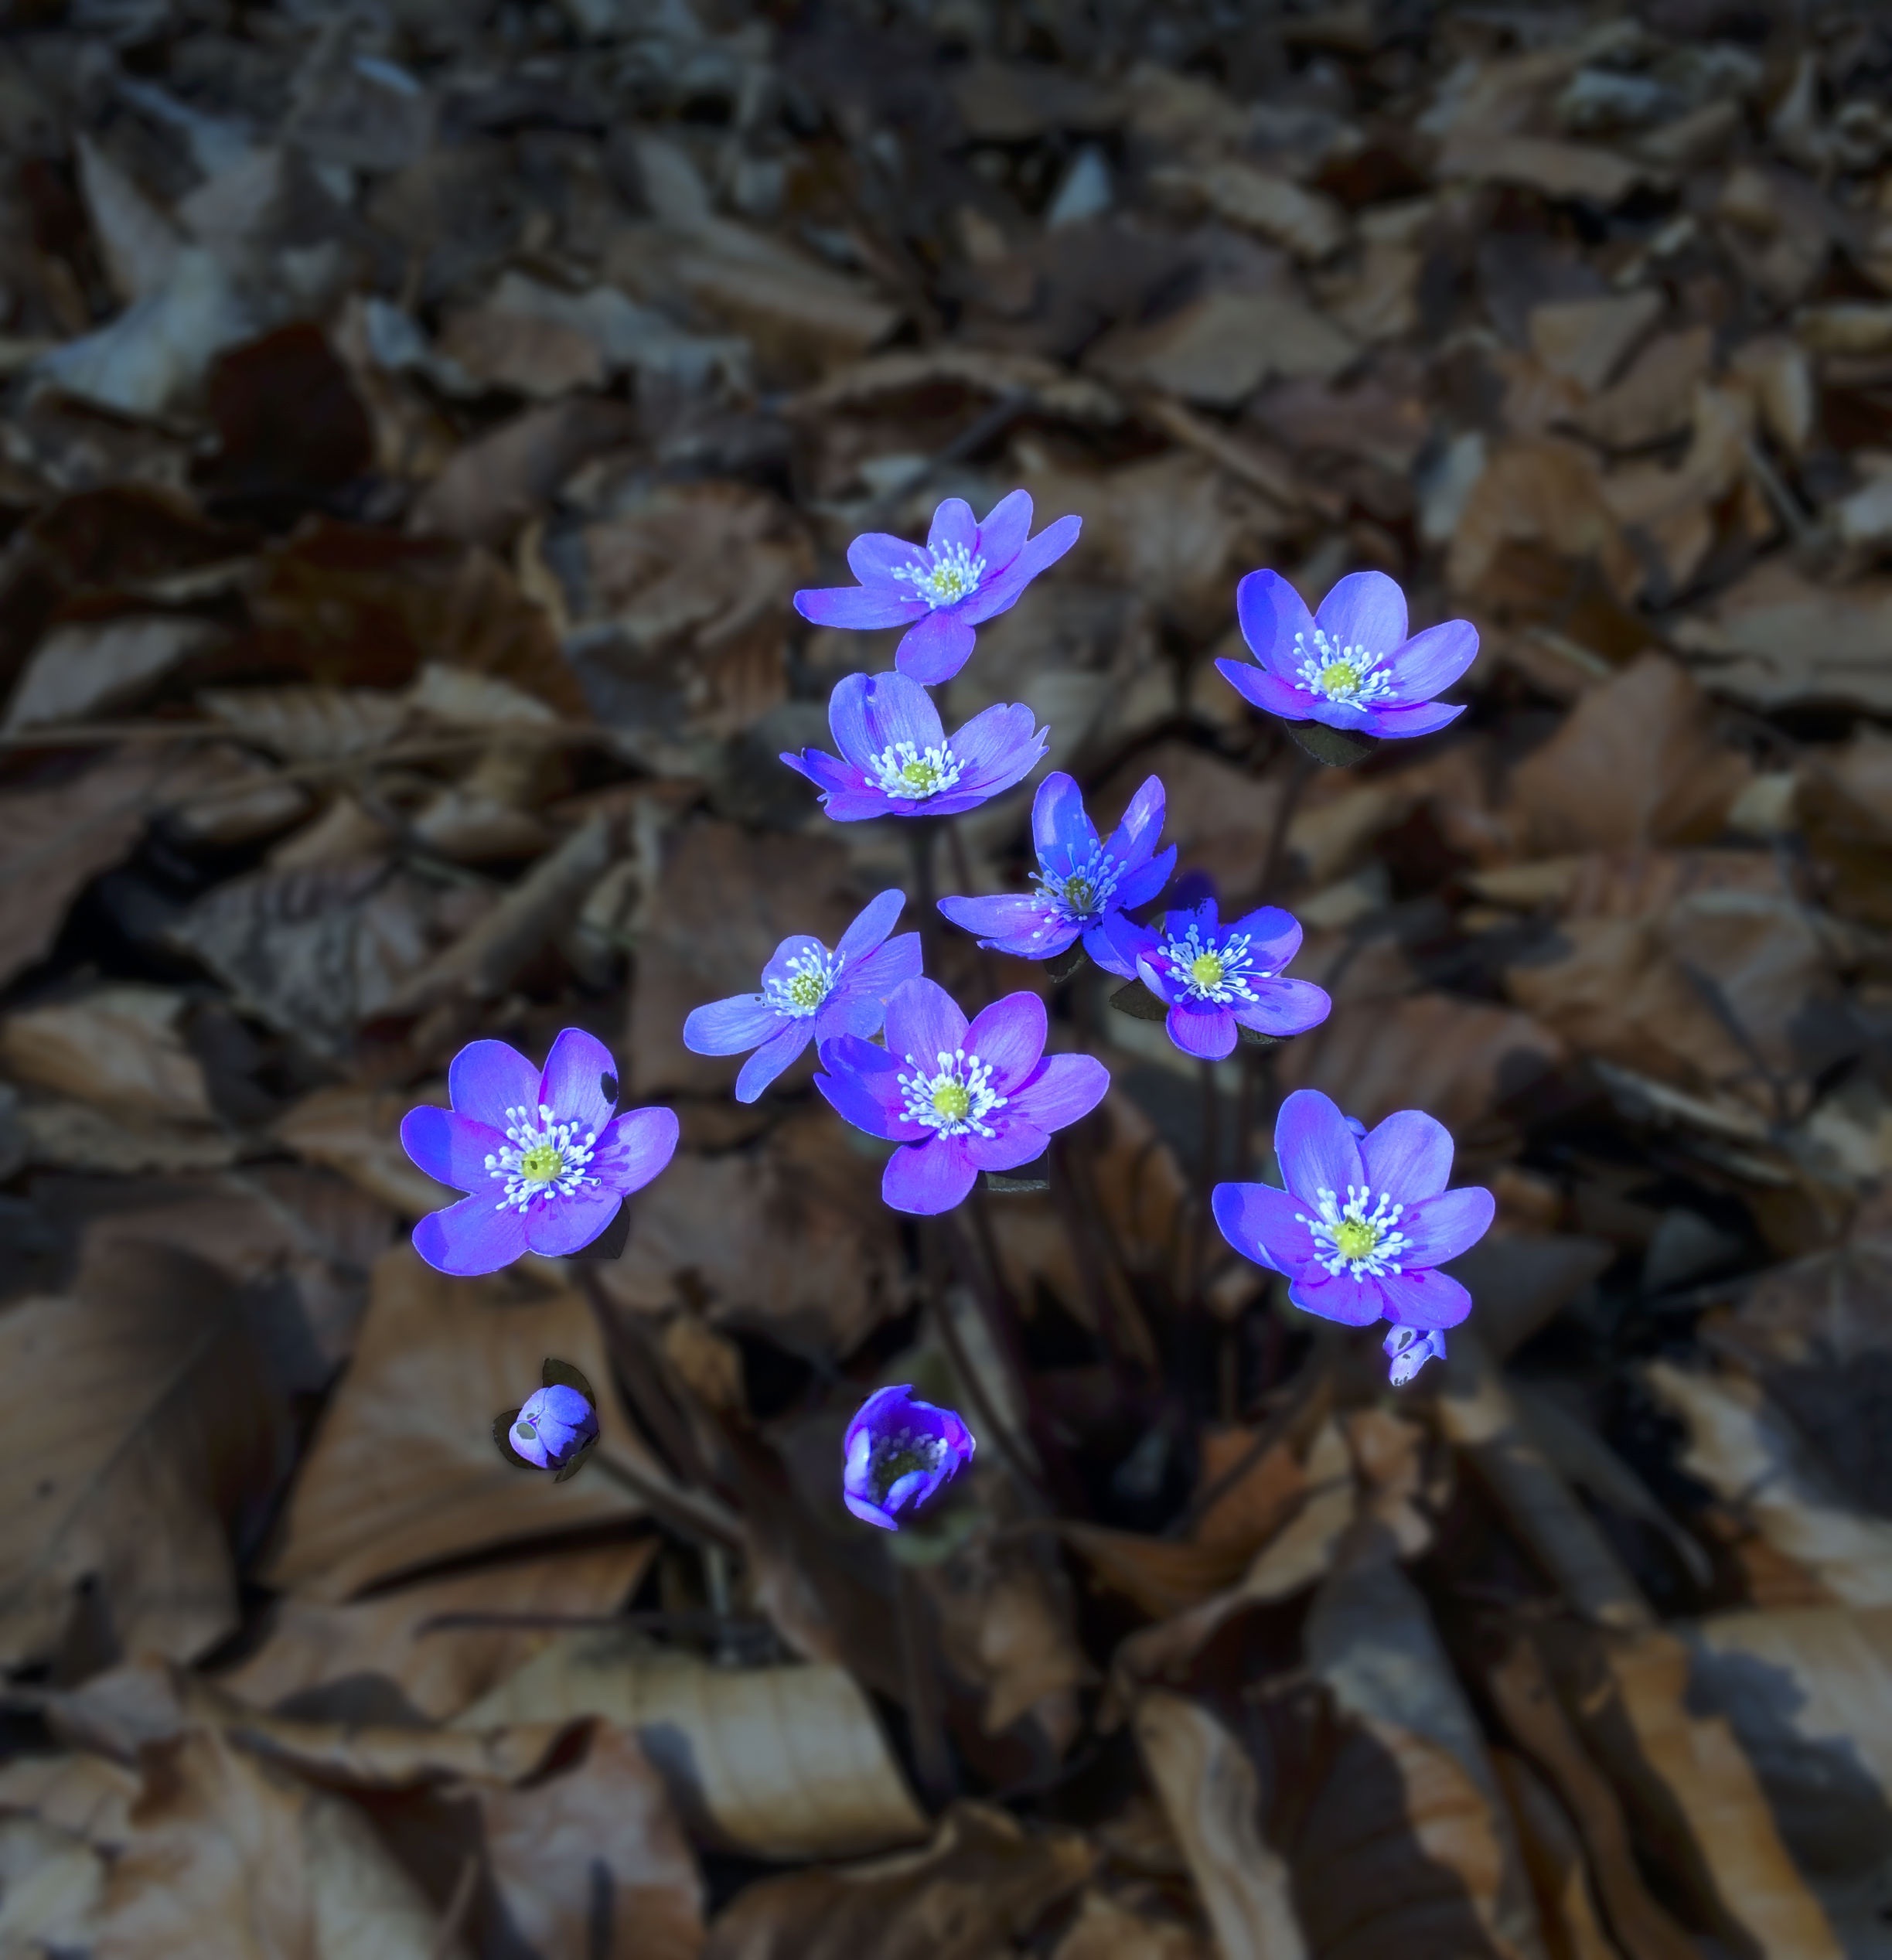
plant, flower, petal, herb, blue, flora, wildflower, leaves, hepatica, viola, flowering plant, liver flower, annual plant, land plant, violet family